Helia Molina

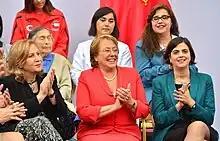
Molina (left) with Michelle Bachelet and Claudia Pascual

In January 2014, Molina was appointed Minister of Public Health by the then President-elect, Michelle Bachelet, for her second government. She assumed the Health portfolio on 11 March 2014.